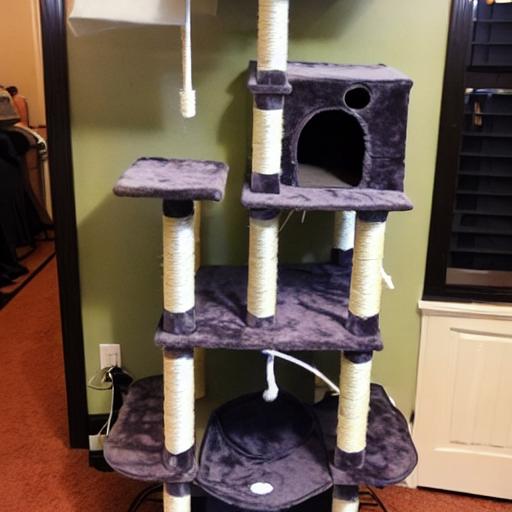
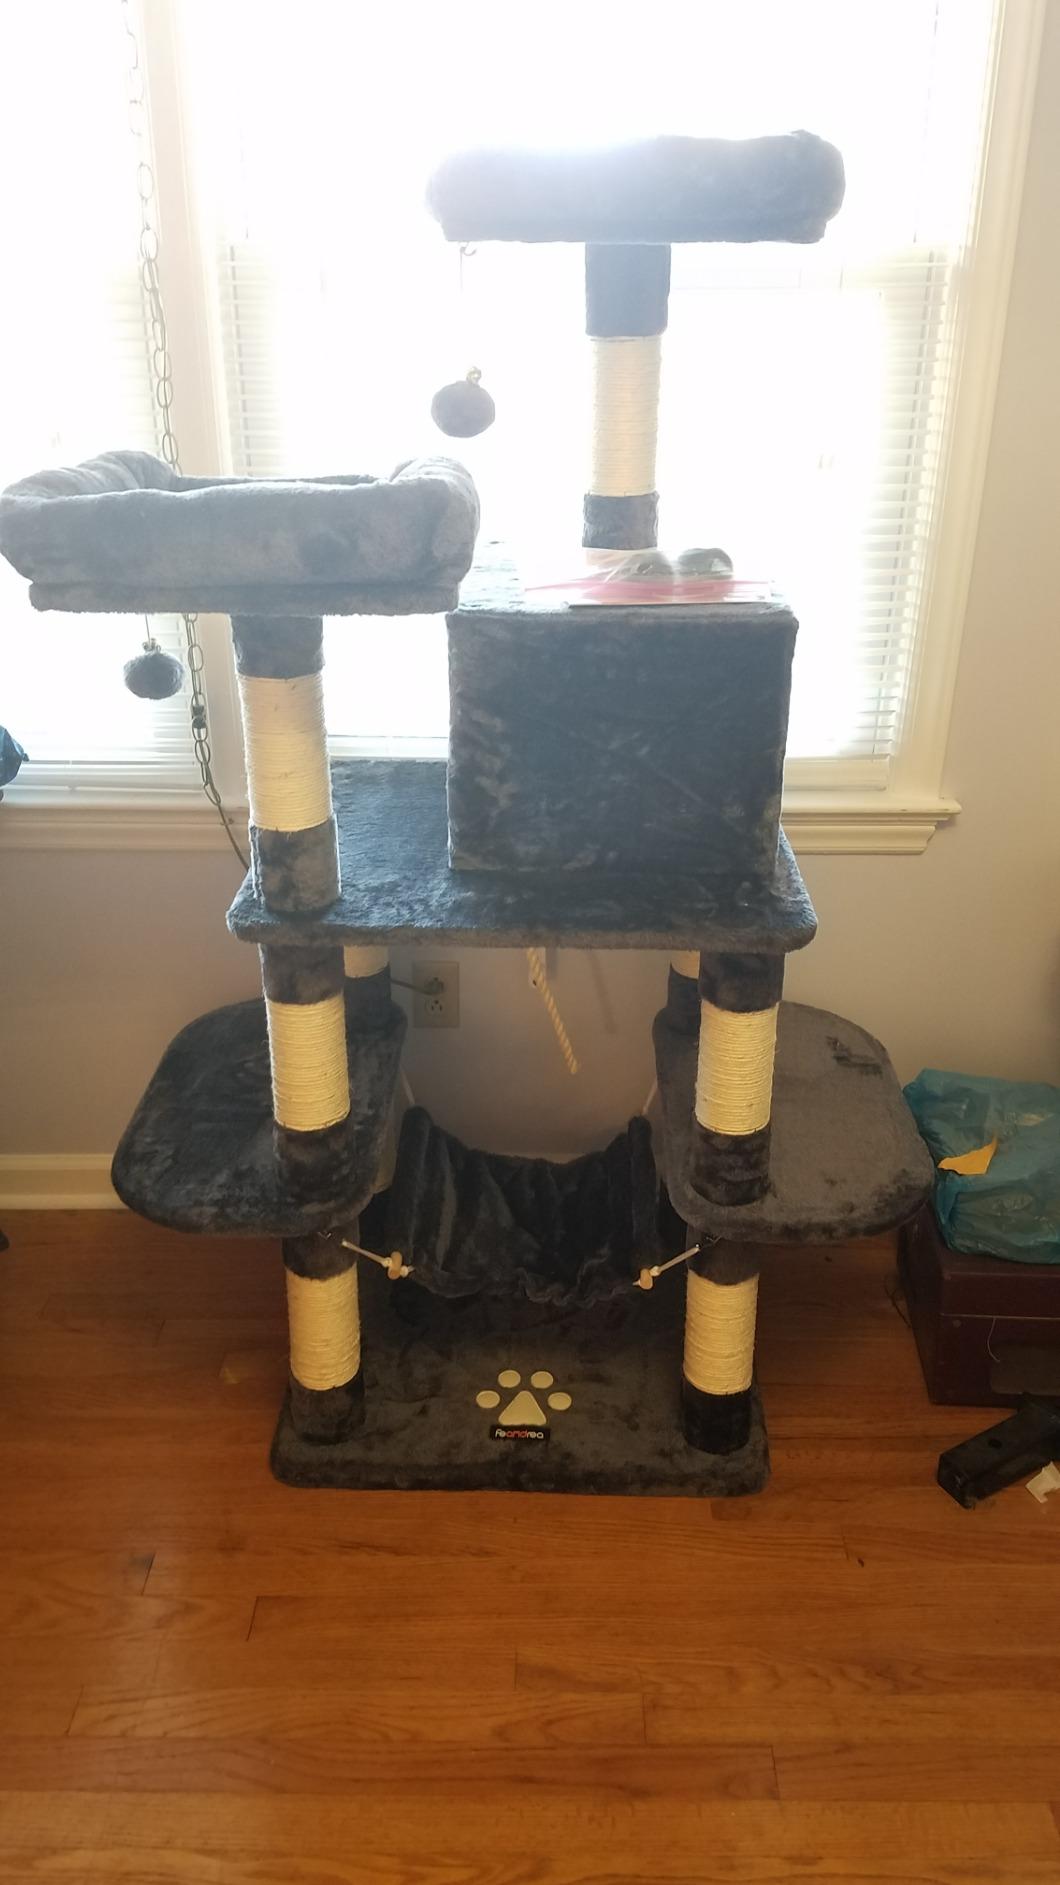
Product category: items_cat tree
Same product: no